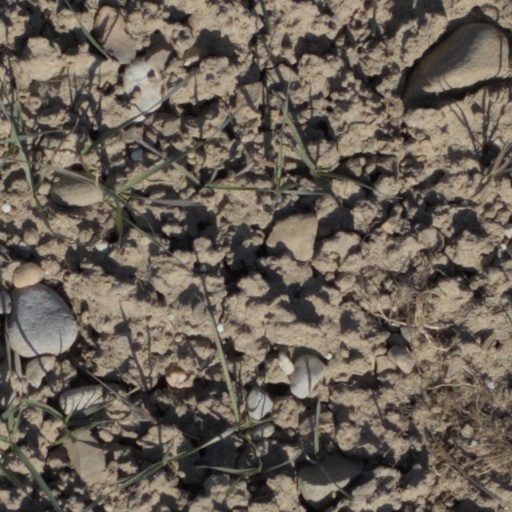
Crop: wheat